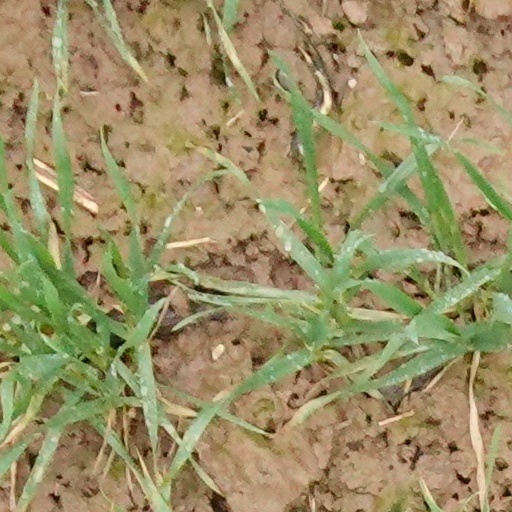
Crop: wheat